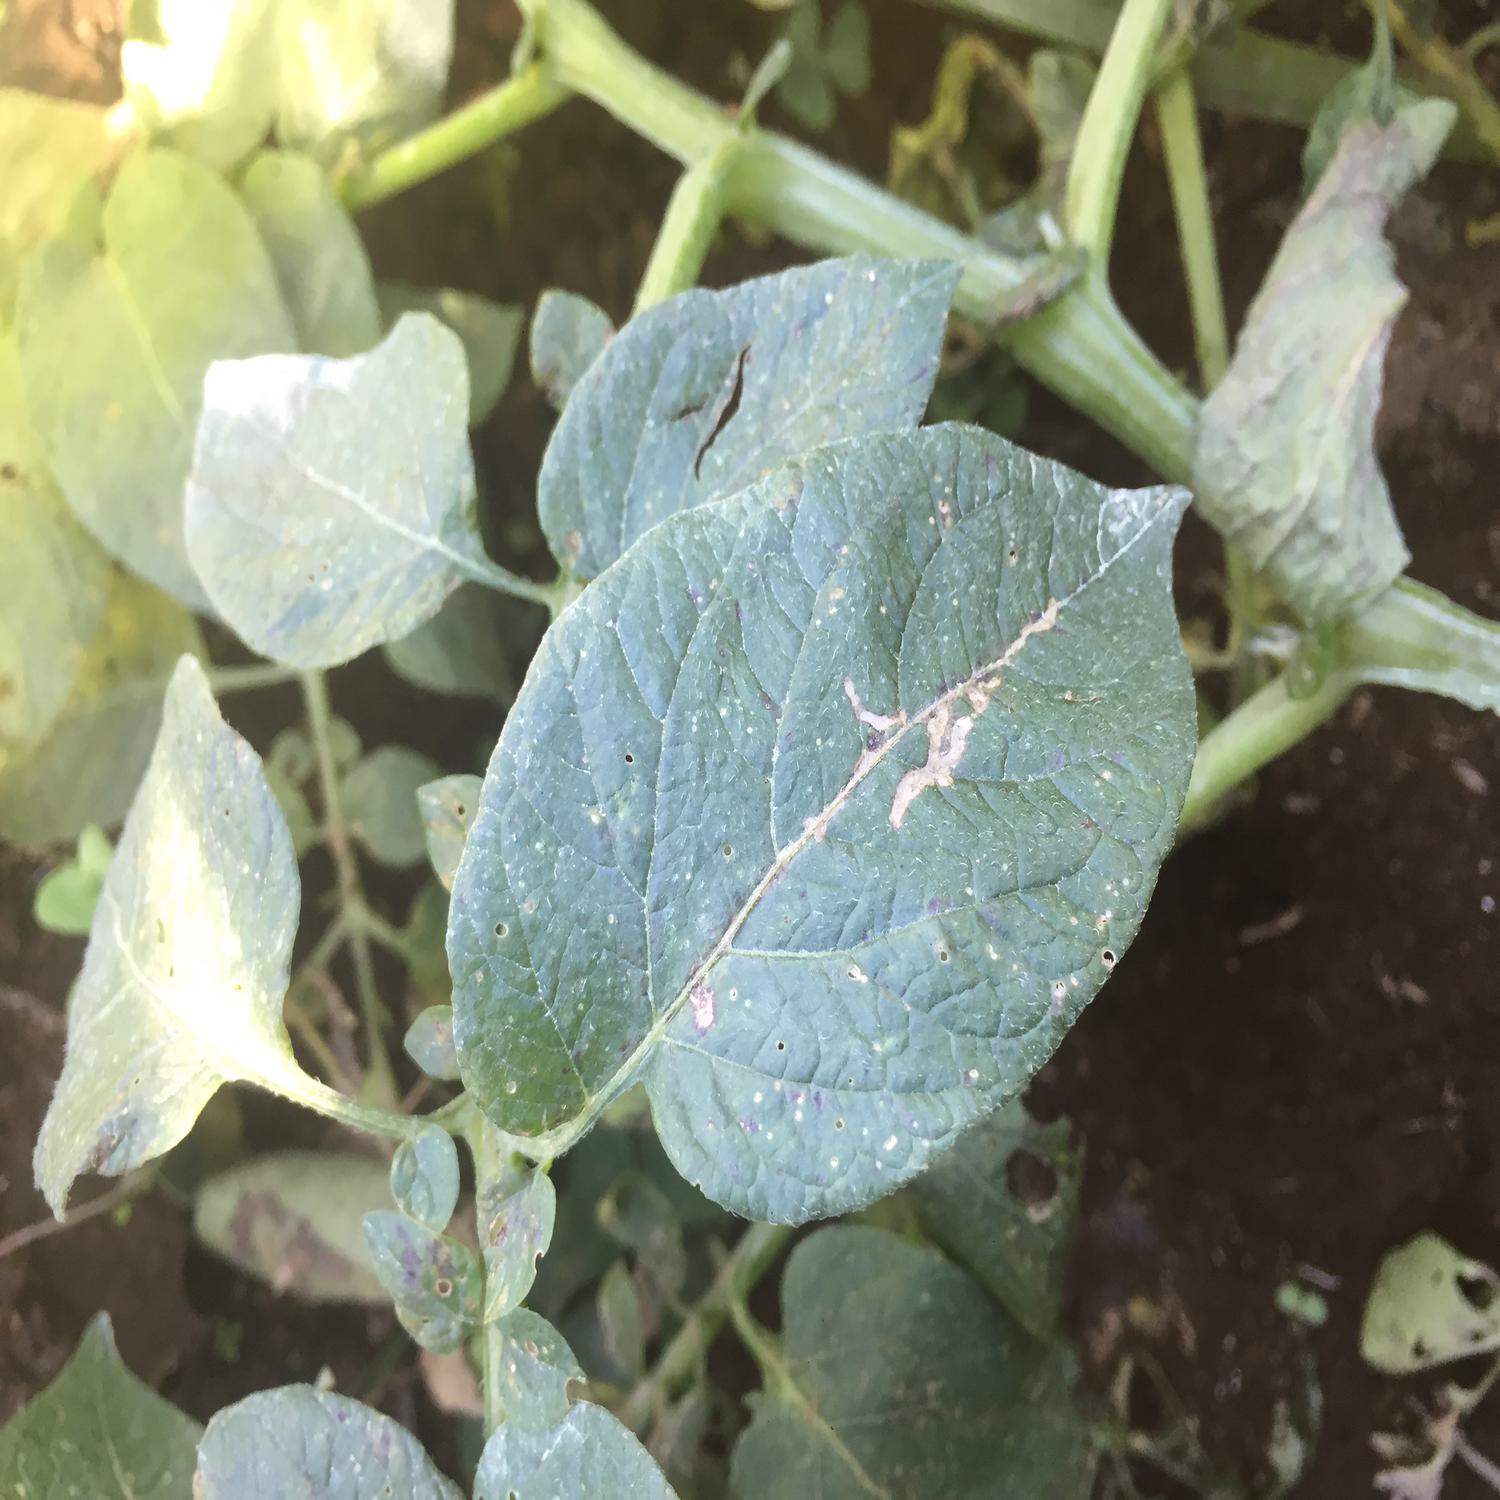
Label: Pest